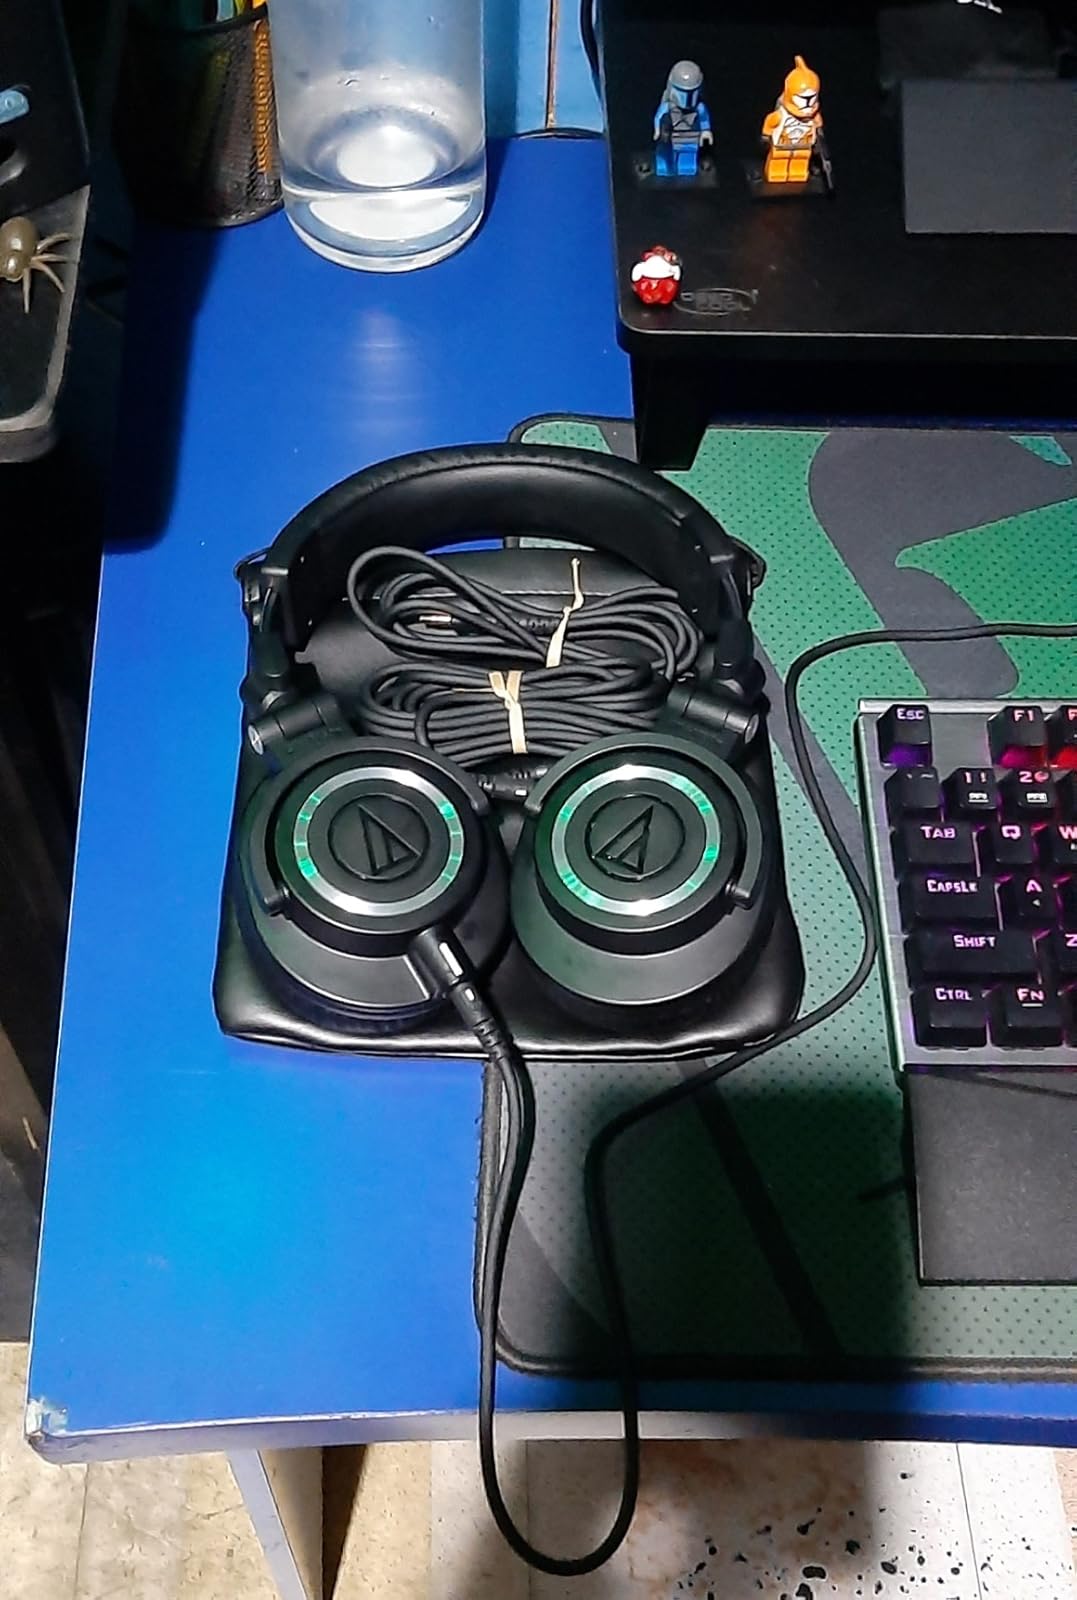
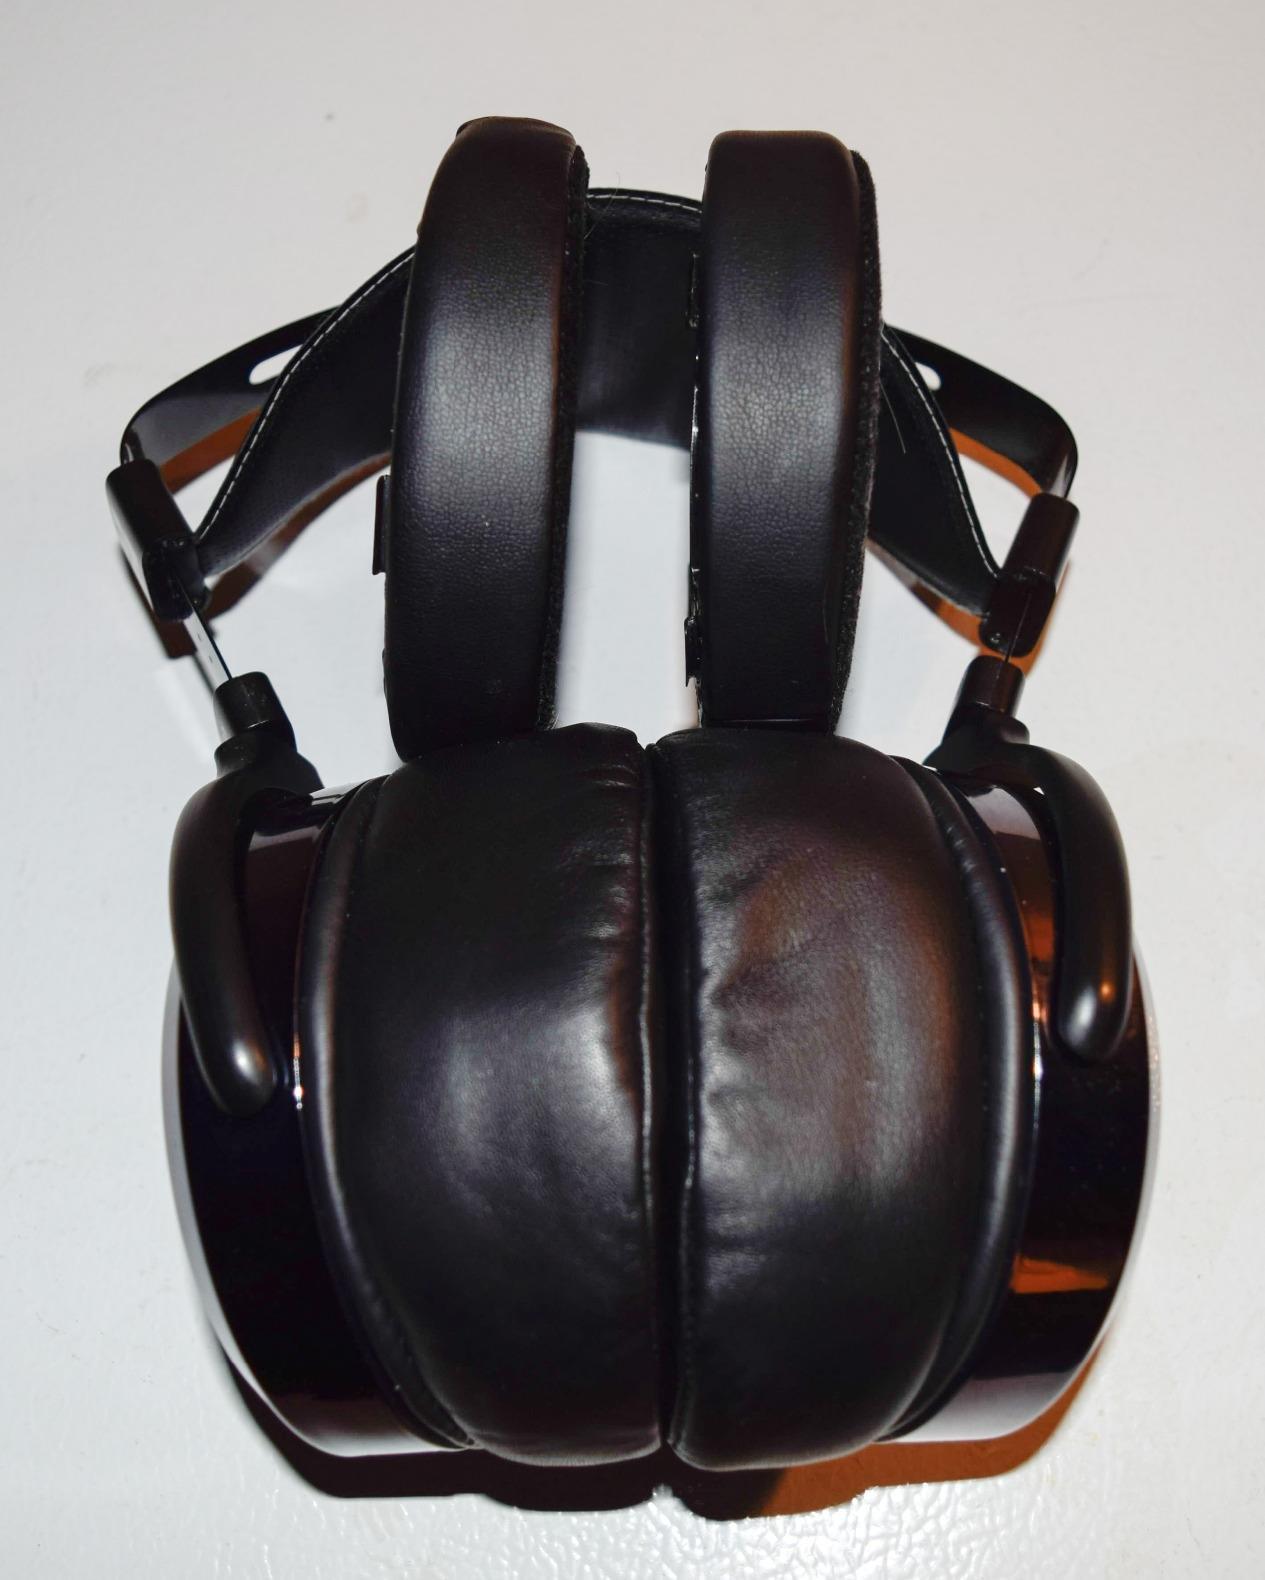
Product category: headphones
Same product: no